Carl Olof Trygg

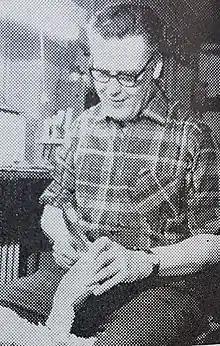
Carl Olof Trygg (1910 – 1993)

Carl Olof Trygg (December 21, 1910 – 1993), was one of the recognized masters of 20th century woodcarving, most famous for Scandinavian flat-plane style of woodcarving.